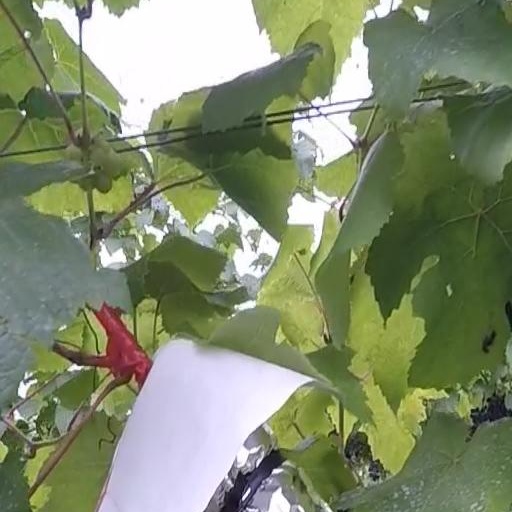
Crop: grape